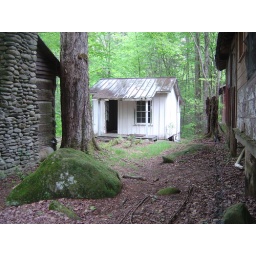
Small white house in the back